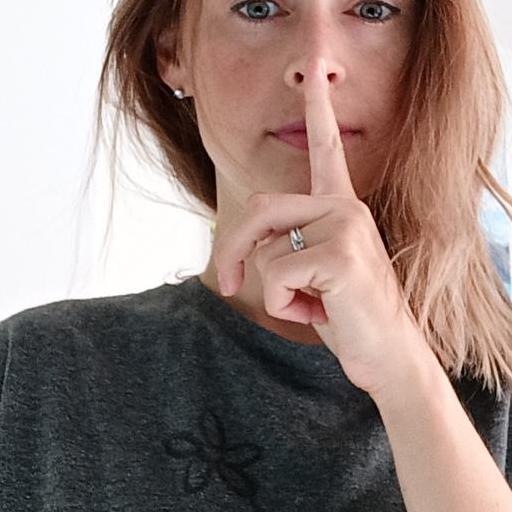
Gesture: mute